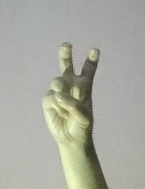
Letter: toot